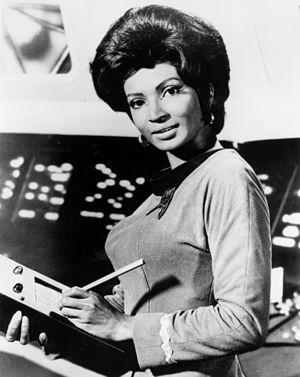
Nyota Uhura est un personnage de l'univers de fiction de Star Trek, et plus particulièrement de la série originale, interprété par Nichelle Nichols. Dans les films sortis depuis 2009, elle est interprétée par Zoë Saldaña.
Grace Dell Nichols dite Nichelle Nichols, née le 28 décembre 1932 à Chicago, est une actrice et chanteuse américaine.